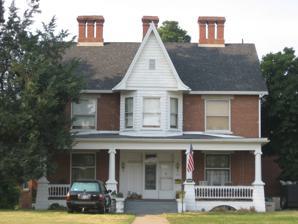
Building: William Bedford Sr. House
Country: United States of America
Year built: 1873
Historic house in Indiana, United States United States historic place William Bedford Sr. House U.S. National Register of Historic Places William Bedford Sr. House, September 2011 Show map of Indiana Show map of the United States Location 838 Washington Ave., Evansville, Indiana Coordinates 37°57′49″N 87°33′3″W / 37.96361°N 87.55083°W / 37.96361; -87.55083 Area 0.6 acres (0.24 ha) Built 1873 ( 1873 ) Built by Bedford, William Sr. Architectural style English influence NRHP reference No. 78000056 Added to NRHP November 28, 1978 William Bedford Sr. House is a historic home located at Evansville, Indiana . It was built in 1873, and is a two-story brick dwelling with English influences.  It features projecting polygonal bays and a one-story, full width front porch on four piers. It was added to the National Register of Historic Places in 1978. References